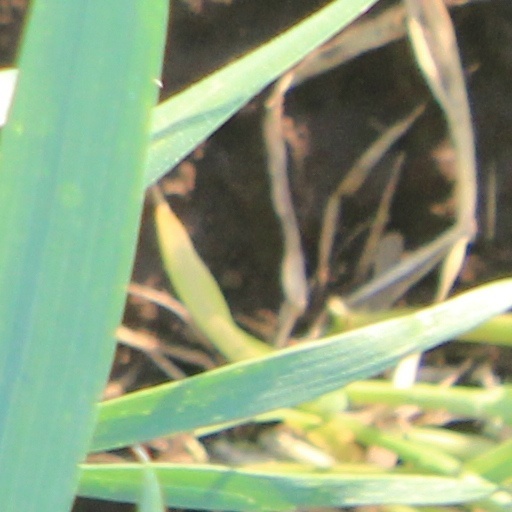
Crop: wheat